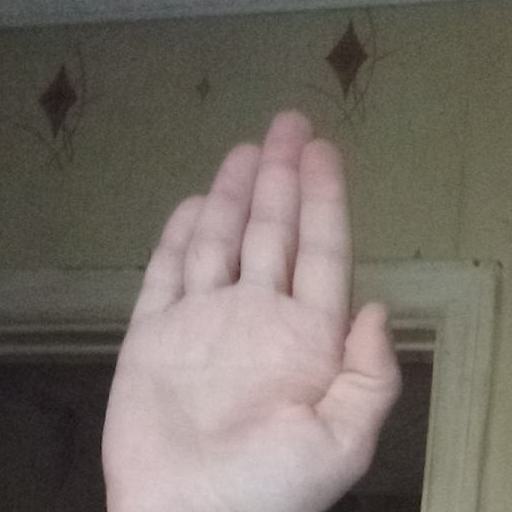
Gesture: stop